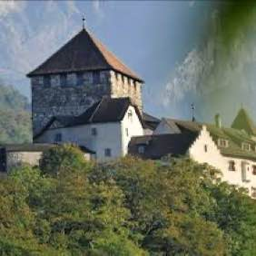
Vaduz Castle